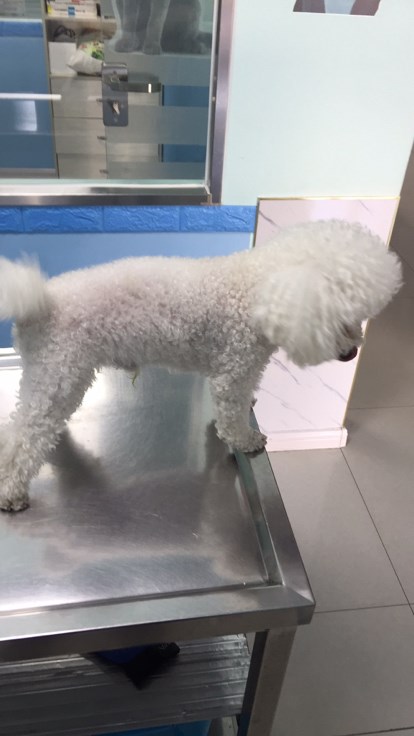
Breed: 7449-n000128-teddy